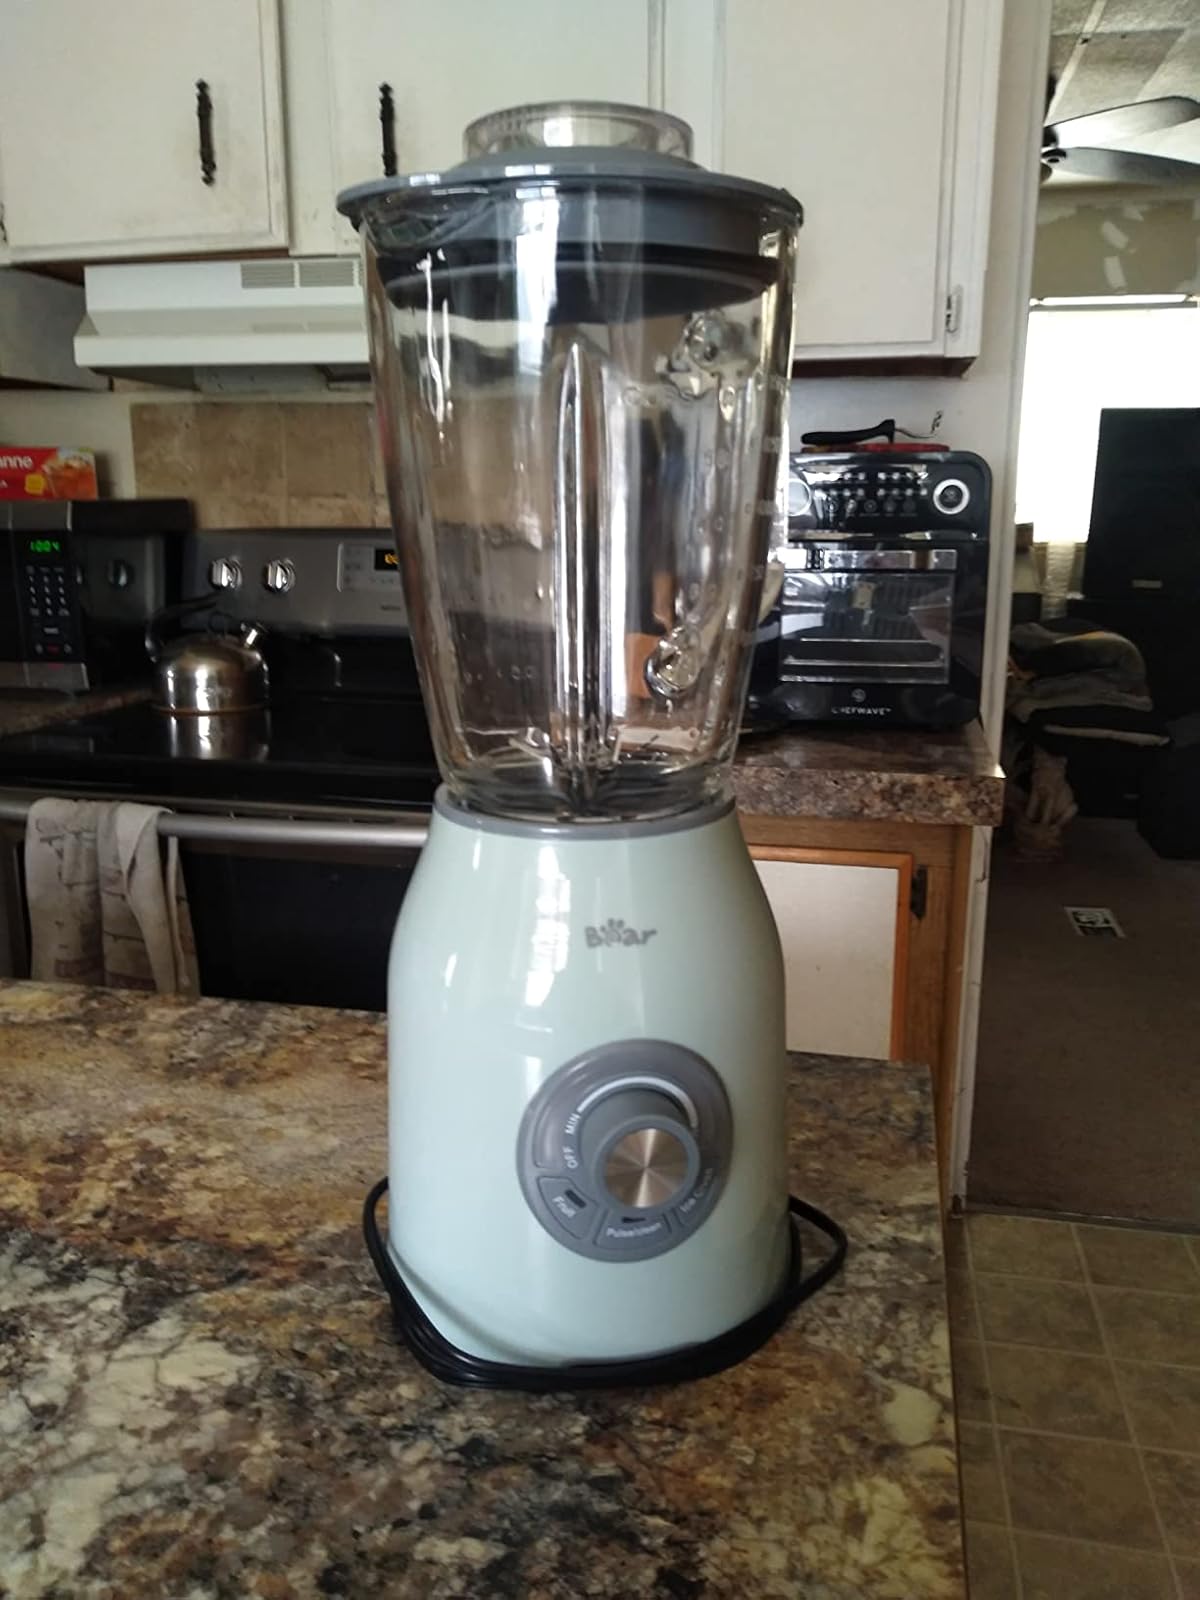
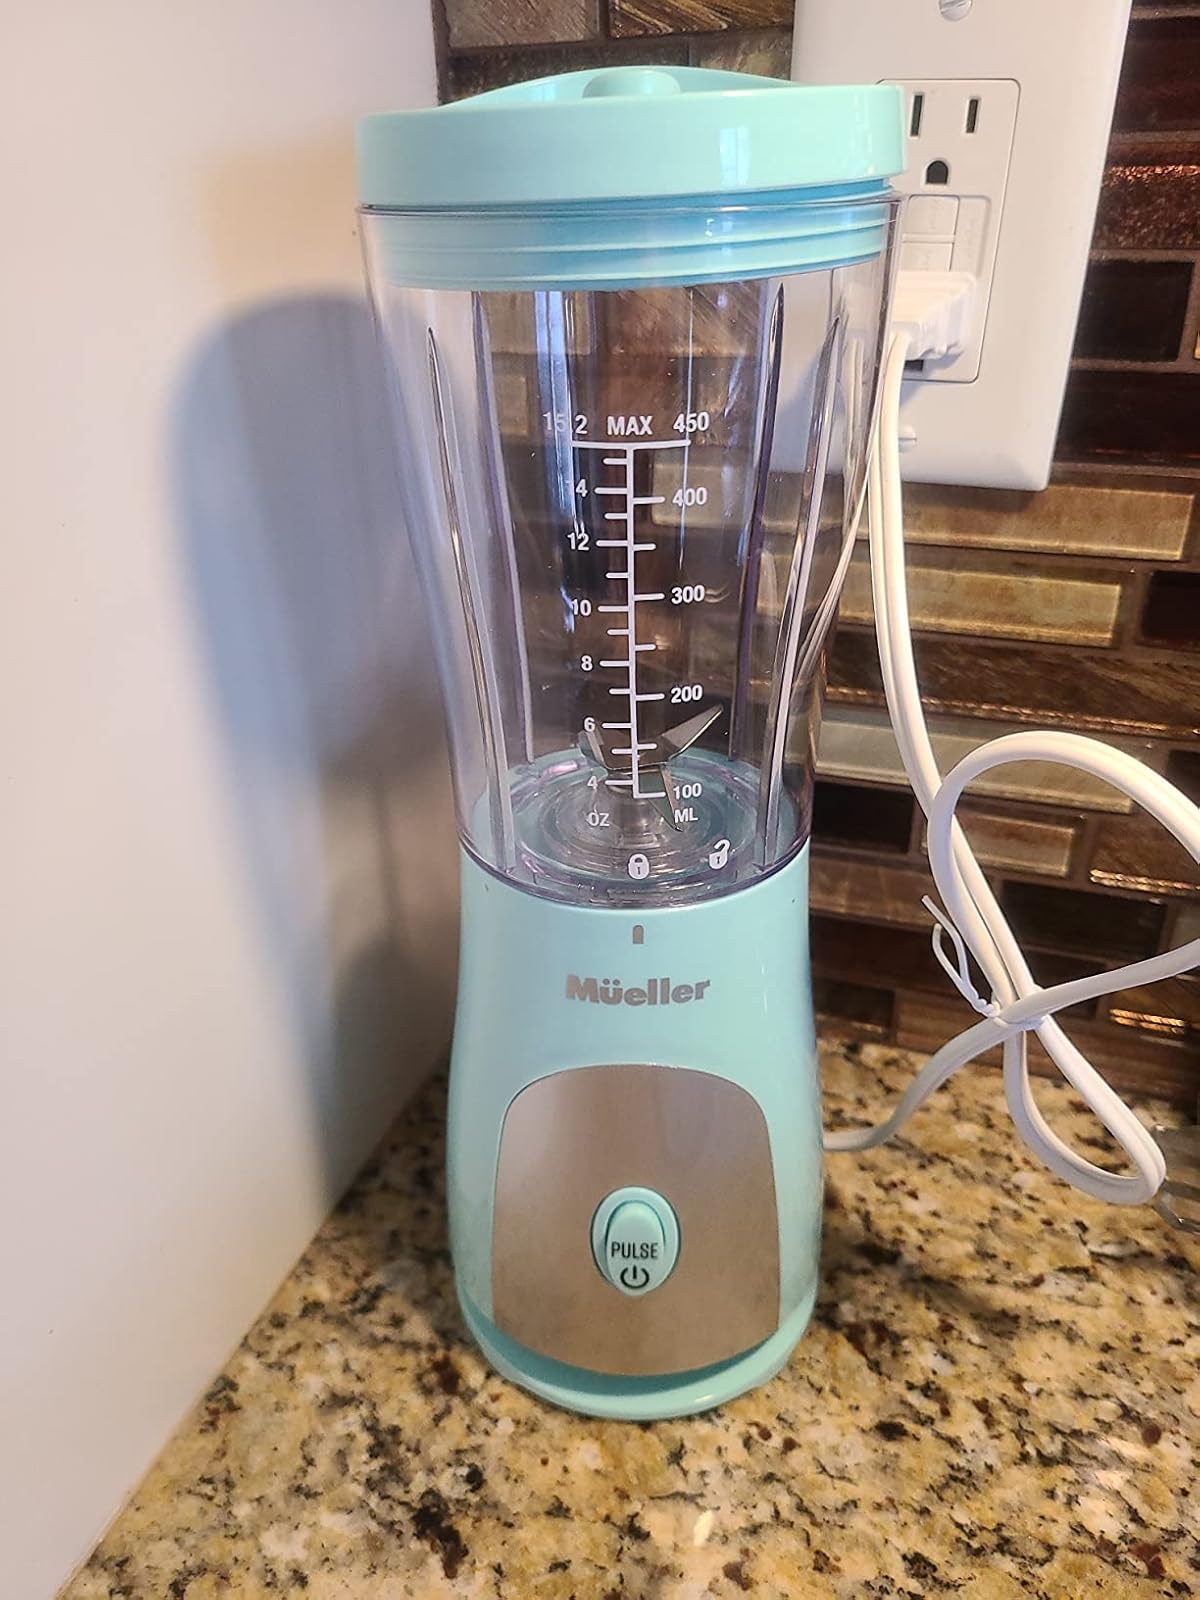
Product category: items_blender
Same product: no